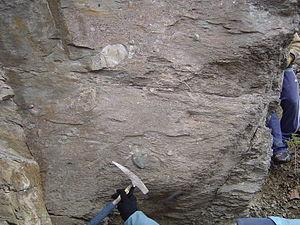
La diamictite désigne un type de roche sédimentaire lithifiée inhomogène faite de sédiments terrigènes contenant des particules dont la taille varie de celle de l'argile jusqu'au rocher, enchassés dans une matrice de mudstone ou de grès. Le mot a été inventé par Flint en tant que terme purement descriptif, sans aucune référence à une origine particulière. Quelques géologues restreignent son usage aux conglomérats chaotiques ou aux brèches consistant en un gravier terrigène supporté par une matrice de boue ou de sable.
La glaciation marinoenne est le nom donné à un épisode glaciaire global qui dura de 650 à 635 Ma environ, durant le Cryogénien. La glaciation aurait concerné toute la planète, un événement nommé Terre boule de neige. La fin de la période glaciaire pourrait avoir été accélérée par la libération du méthane issu du pergélisol équatorial.
La Terre boule de neige, ou Terre boule de glace est une hypothèse scientifique qui suppose que la surface de la Terre fut presque entièrement couverte de glace, à au moins trois reprises : la glaciation huronienne il y a 2,4 milliards d'années, la glaciation sturtienne qui s'enclenche il y a 720 millions d'années et la glaciation marinoenne qui s’est achevée il y a 635 millions d’années.